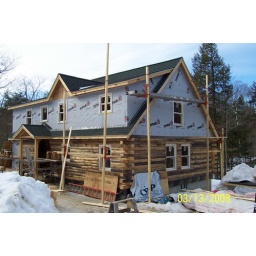
Right after the roof over the front door and the front 'eyebrow' was added.